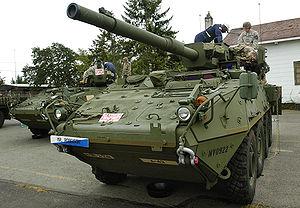
Le Stryker Mobile Gun System est un véhicule de support d'infanterie équipé d'un canon de char Royal Ordnance L7 de 105 mm. Il est basé sur le LAV III canadien. Il est en service dans les forces armées des États-Unis ; le Canada et d'autres pays ont envisagé de l'adopter.